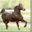
Label: horse